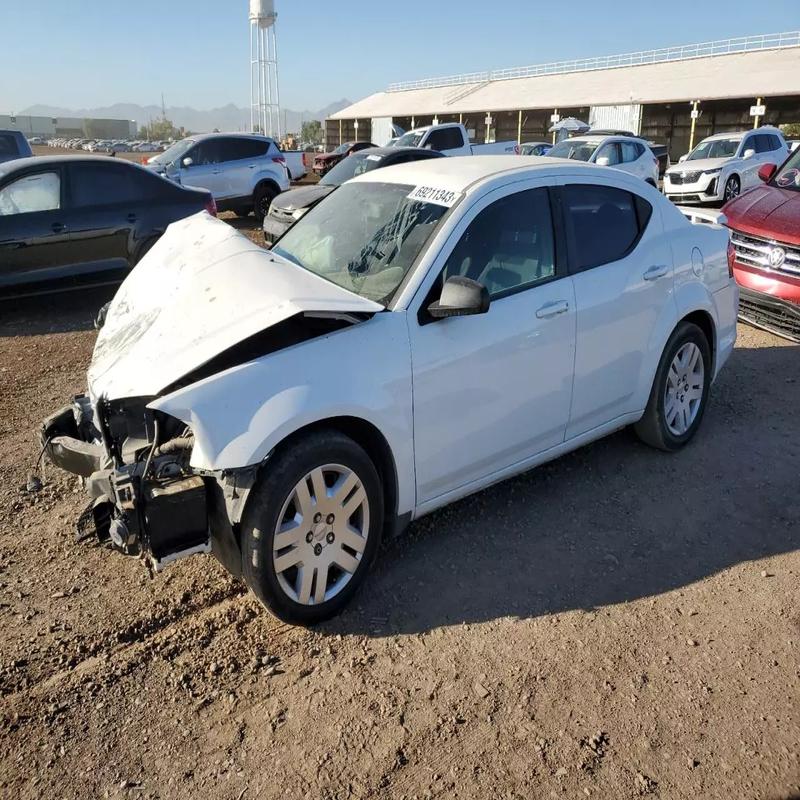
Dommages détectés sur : plaque d'immatriculation avant, pare-choc avant, feu avant gauche, capot, aile avant gauche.
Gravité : majeur